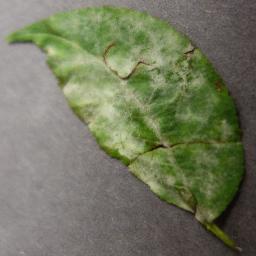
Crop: cherry
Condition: (including_sour)_powdery_mildew